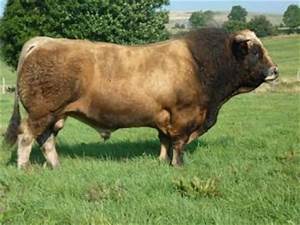
Label: mucca